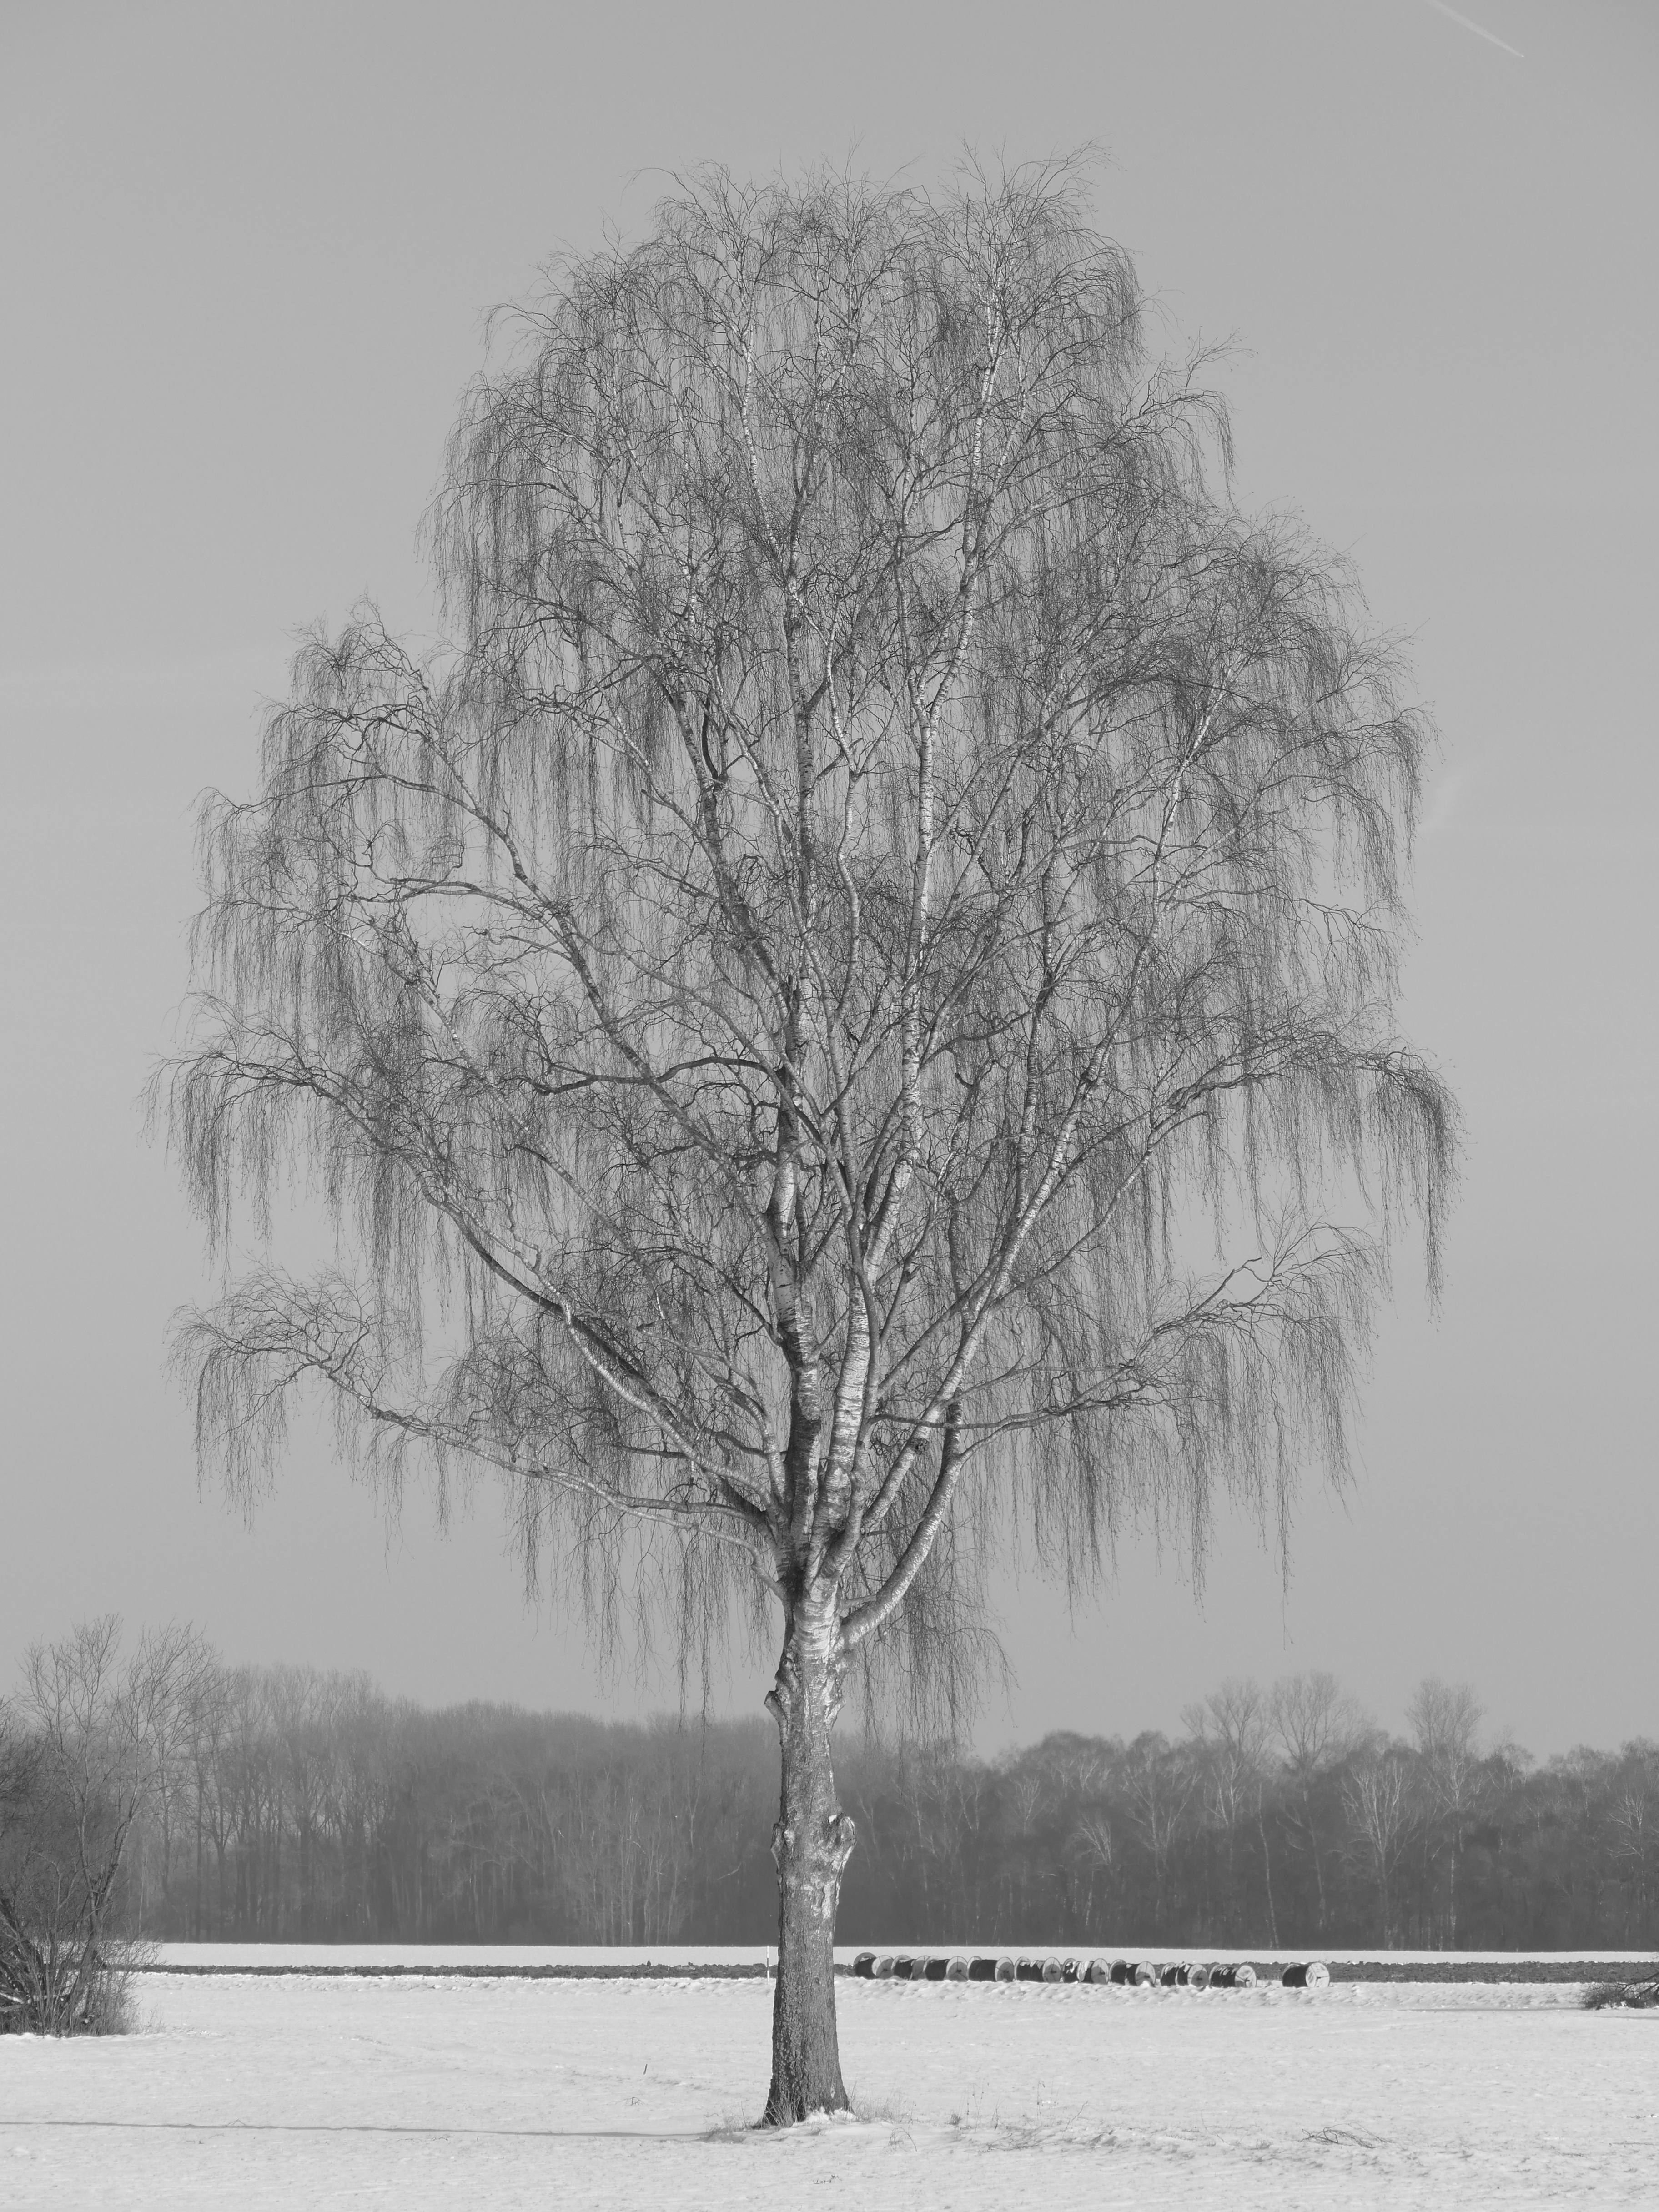
landscape, tree, nature, branch, snow, cold, winter, black and white, plant, fog, mist, frost, birch, weather, rest, monochrome, lonely, season, black white, drawing, wintry, freezing, snow landscape, monochrome photography, atmospheric phenomenon, woody plant